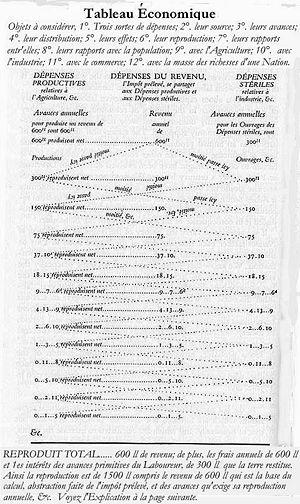
François Quesnay, né le 4 juin 1694 à Méré et mort le 16 décembre 1774 à Versailles, est un médecin et économiste français, et l'un des fondateurs de la première école en économie, l'école des physiocrates. Il est l'auteur du Tableau économique, qui est la première représentation schématique de l'économie.